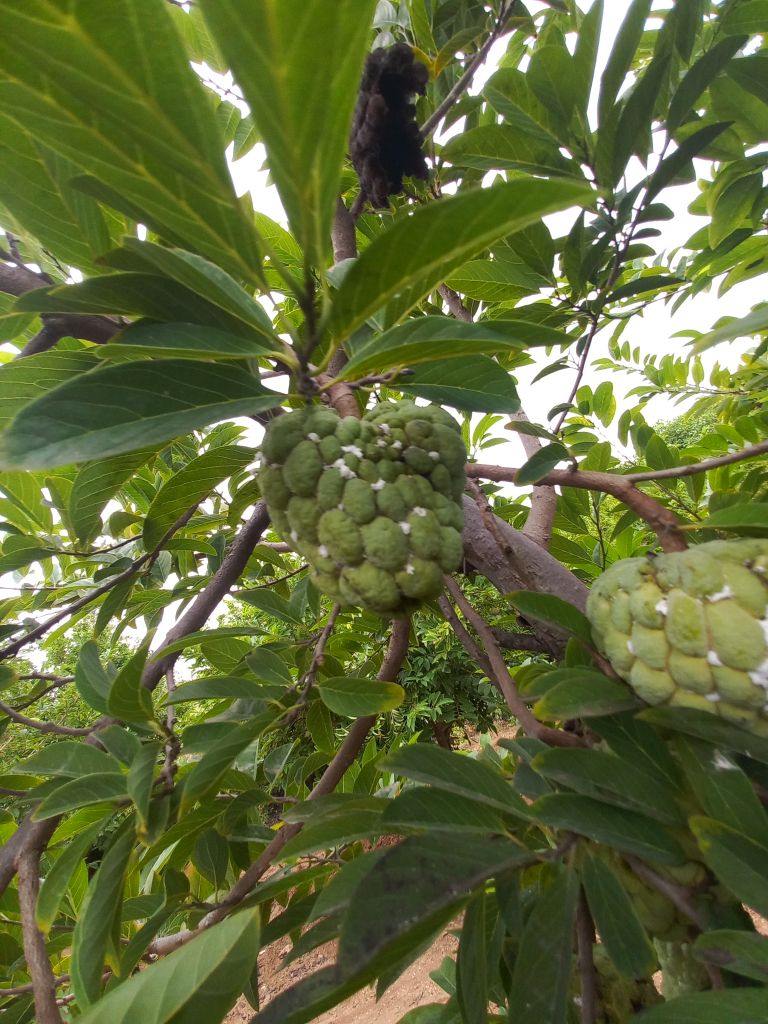
Disease label: Mealy Bug